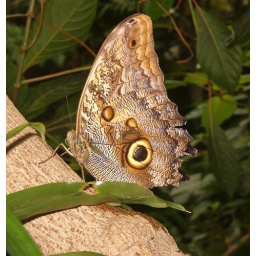
take in the butterfly house at the Detroit Zoo